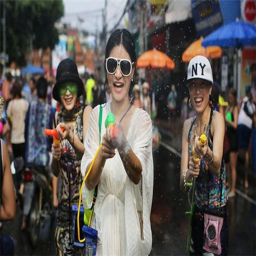
people generally celebrate their traditional new year - known as festival